Gerhard Schröder

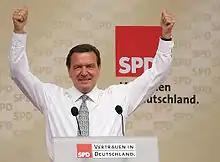
"SPD – Trust in Germany": Schröder in Esslingen.

The 2005 German federal elections were held on 18 September. After the elections, neither Schröder's SPD-Green coalition nor the alliance between CDU/CSU and the FDP led by Angela Merkel achieved a majority in parliament, but the CDU/CSU had a stronger popular electoral lead by one percentage point. On election night, both Schröder and Merkel claimed victory and chancellorship, but after initially ruling out a grand coalition with Merkel, Schröder and Müntefering entered negotiations with her and the CSU's Edmund Stoiber. On 10 October, it was announced that the parties had agreed to form a grand coalition. Schröder agreed to cede the chancellorship to Merkel, but the SPD would hold the majority of government posts and retain considerable control of government policy. Merkel was elected chancellor on 22 November.